Salomè (1986 film)

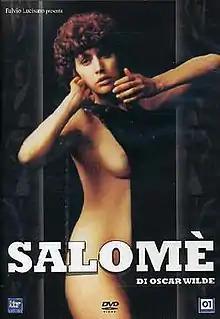
DVD cover

Salomè is a 1986 Italian-French drama film directed by Claude d'Anna and starring Jo Champa. It is an adaptation of the 1891 play of the same name by Oscar Wilde, and was entered into the 1986 Cannes Film Festival.